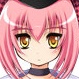
Portrait style: Anime Portrait